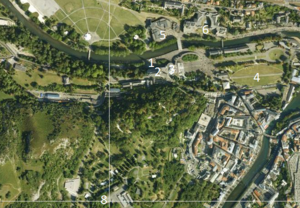
Vue aérienne de Lourdes (à légender)
Le sanctuaire de Lourdes constitue le plus grand centre de pèlerinage catholique français depuis que Bernadette Soubirous, a vu une Dame déclarant être l'Immaculée Conception, quatre ans après la proclamation du dogme de l’Immaculée Conception par le pape Pie IX, il s'agit de Notre-Dame de Lourdes.